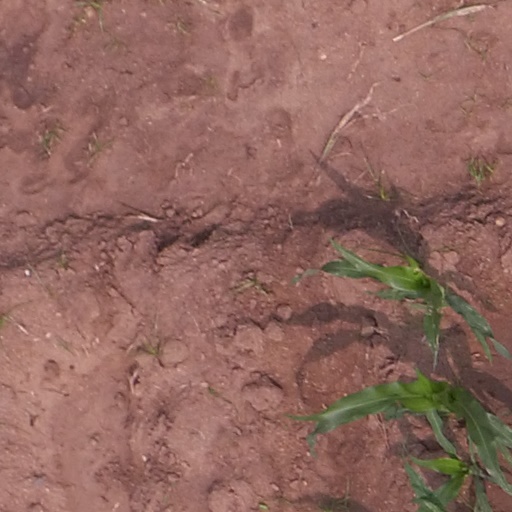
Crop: maize; corn